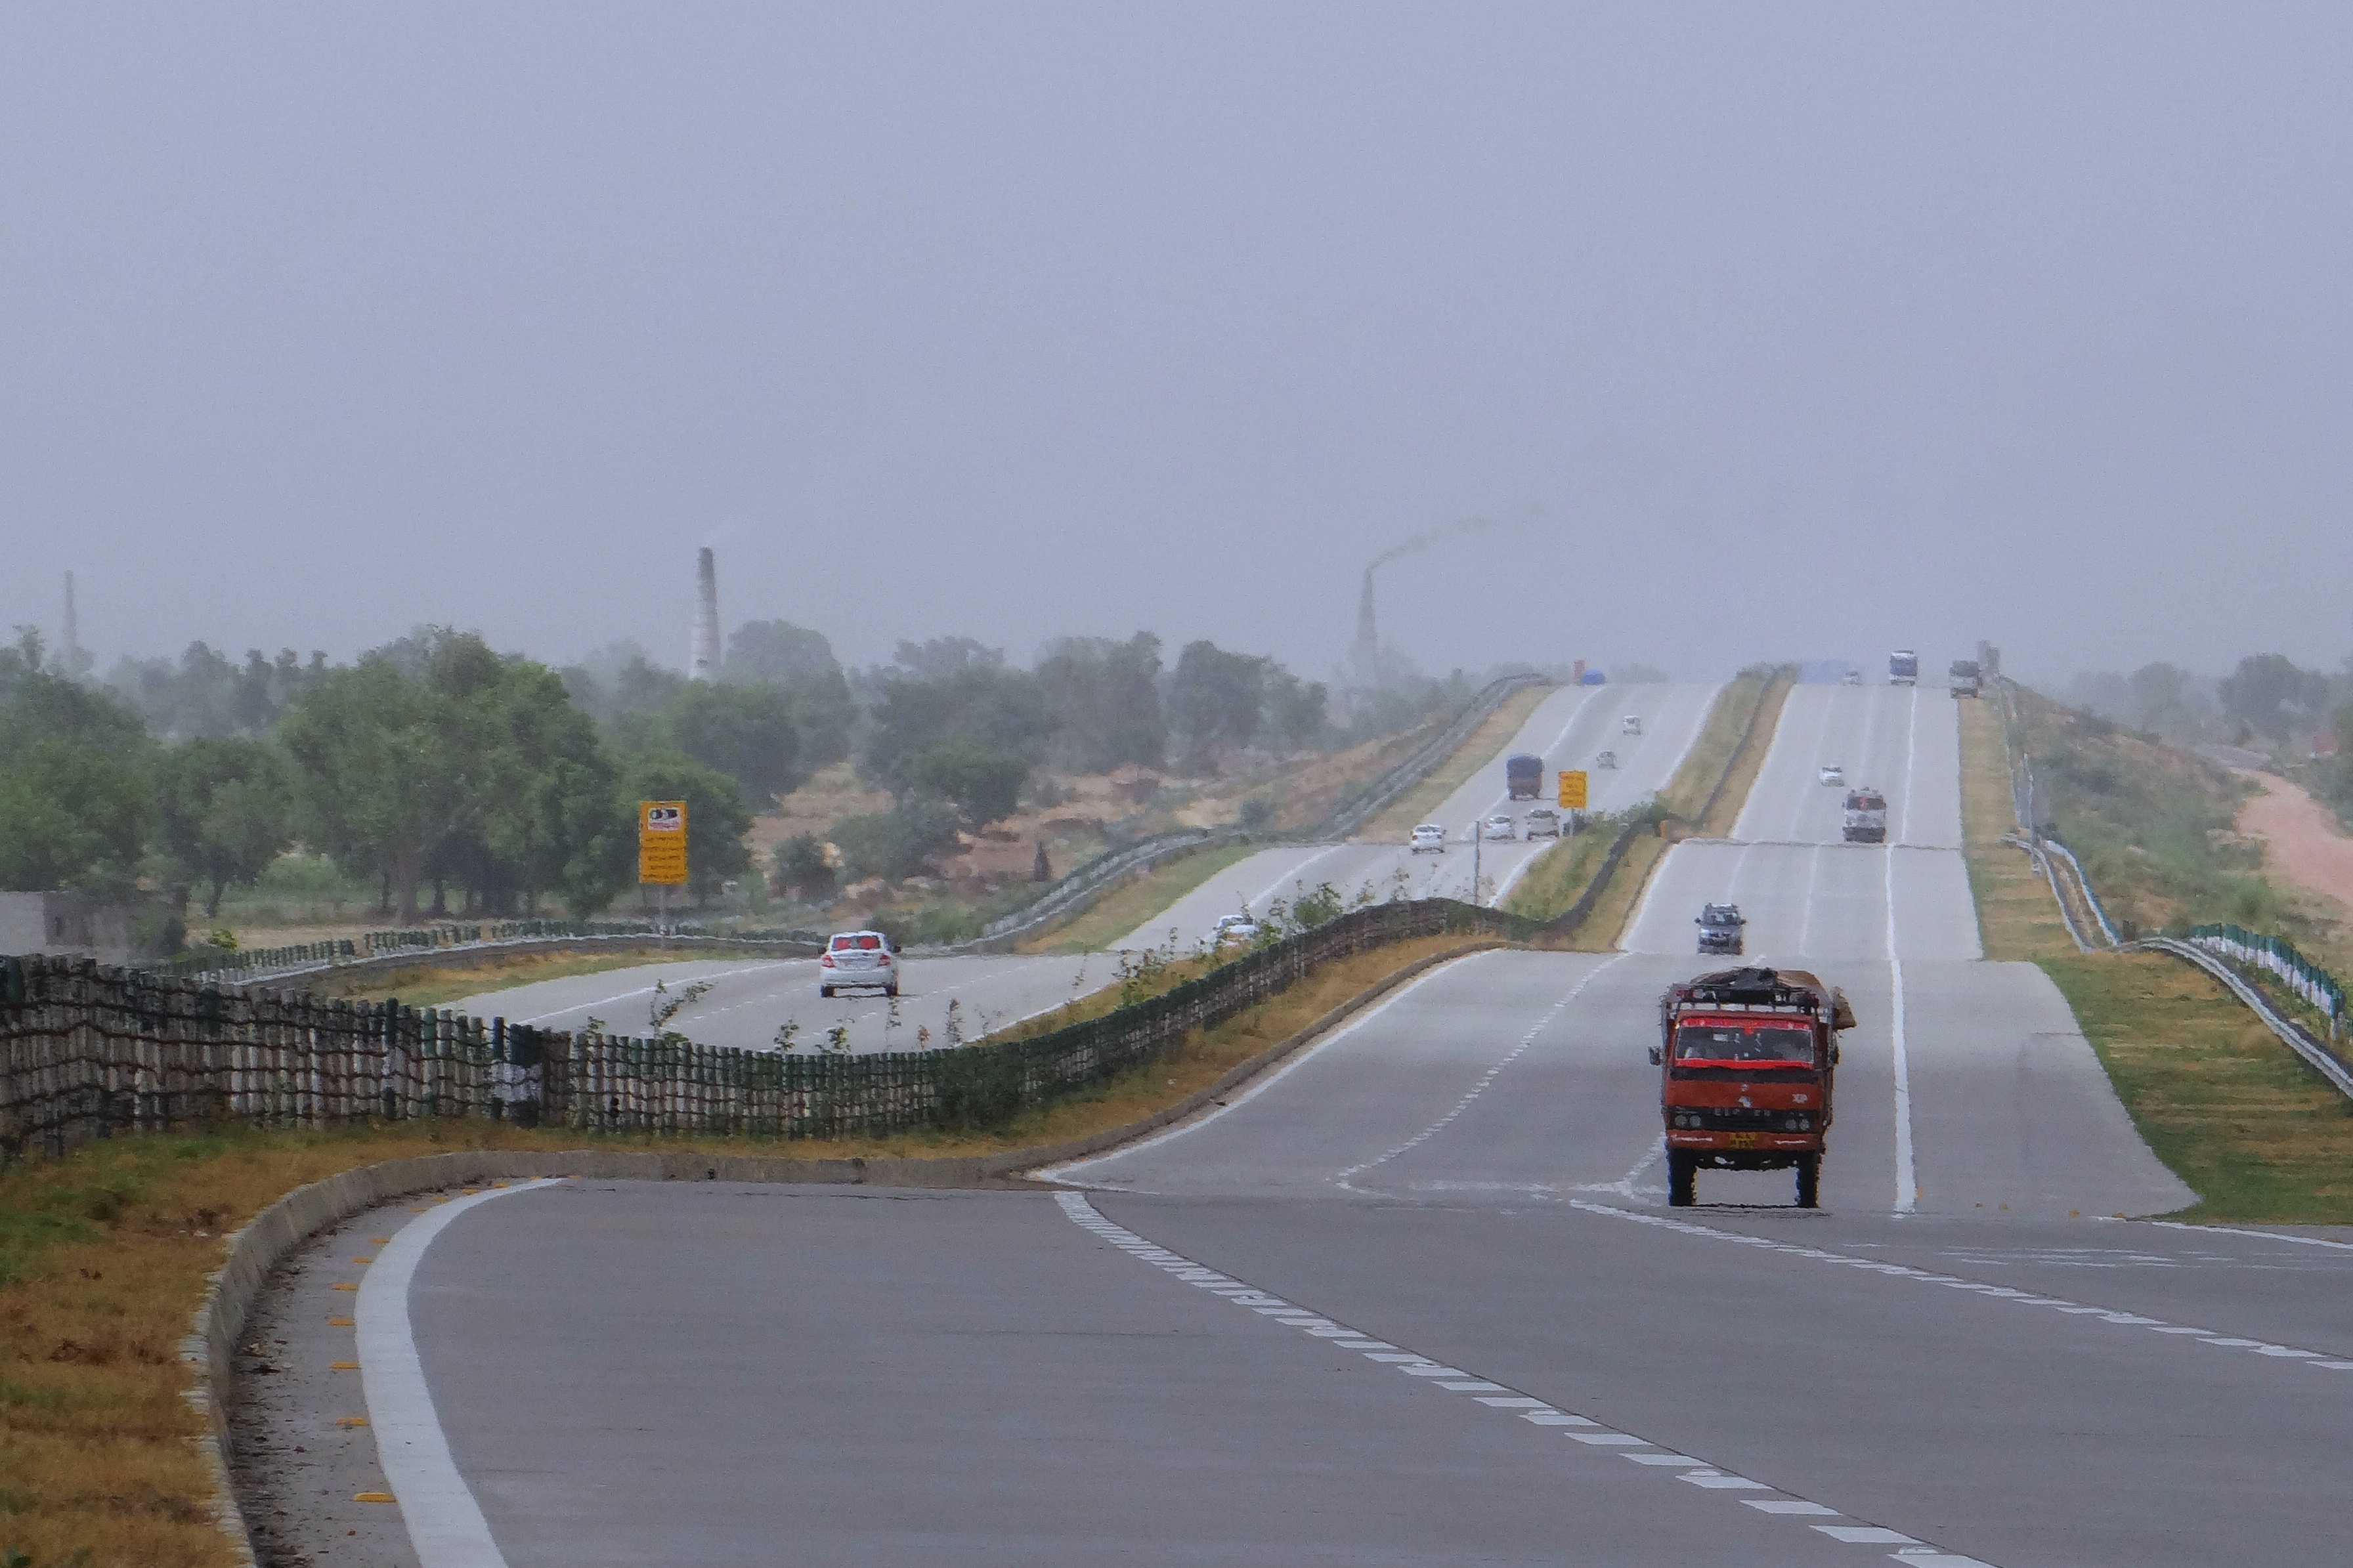
road, bridge, highway, driving, urban, transport, lane, road trip, streets, infrastructure, race track, india, mountain pass, nonbuilding structure, controlled access highway, yamuna expressway, delhi agra, taj expressway